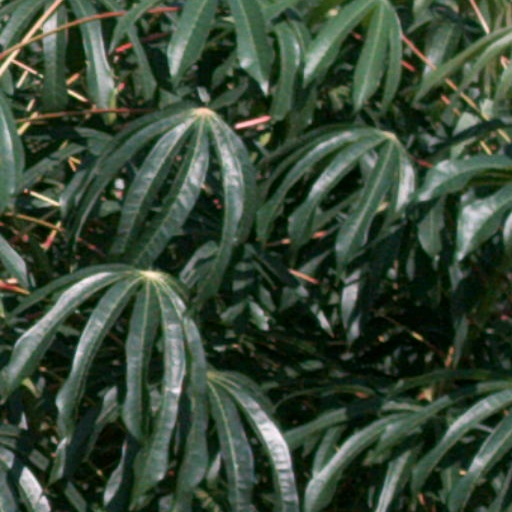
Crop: cassava